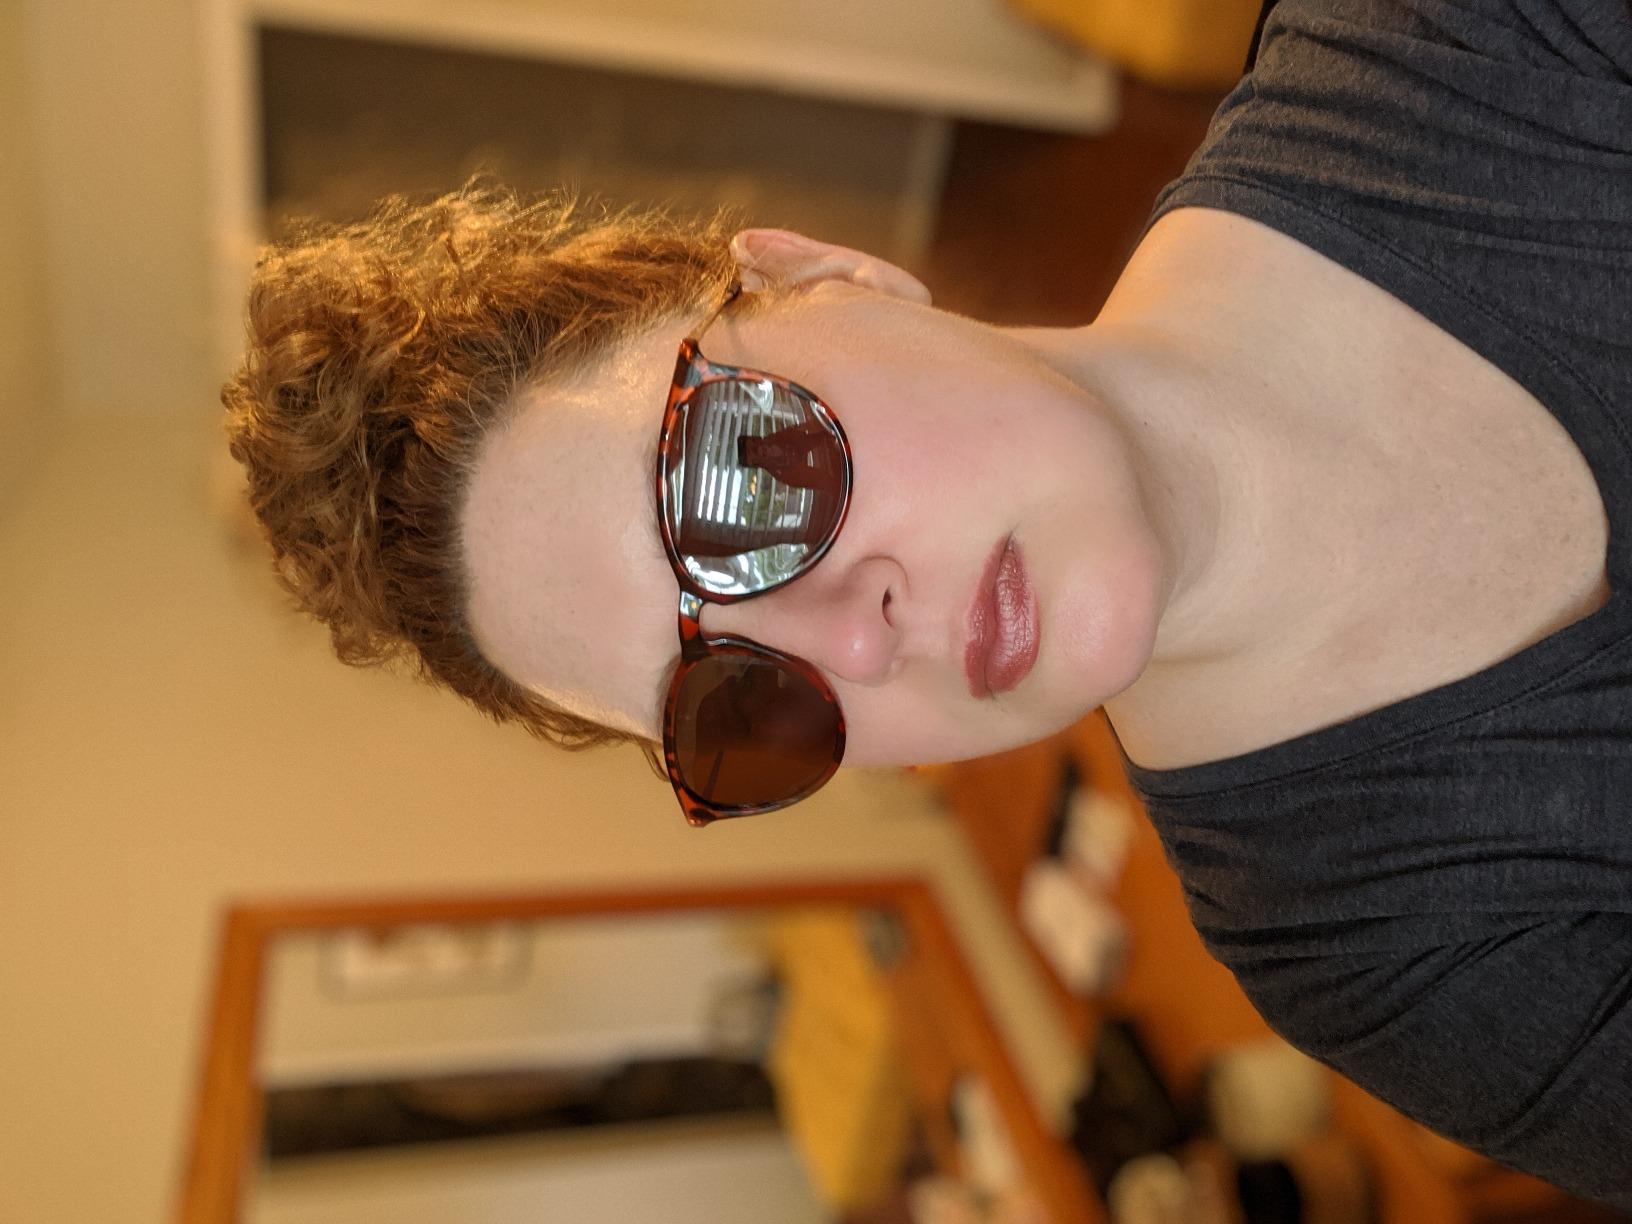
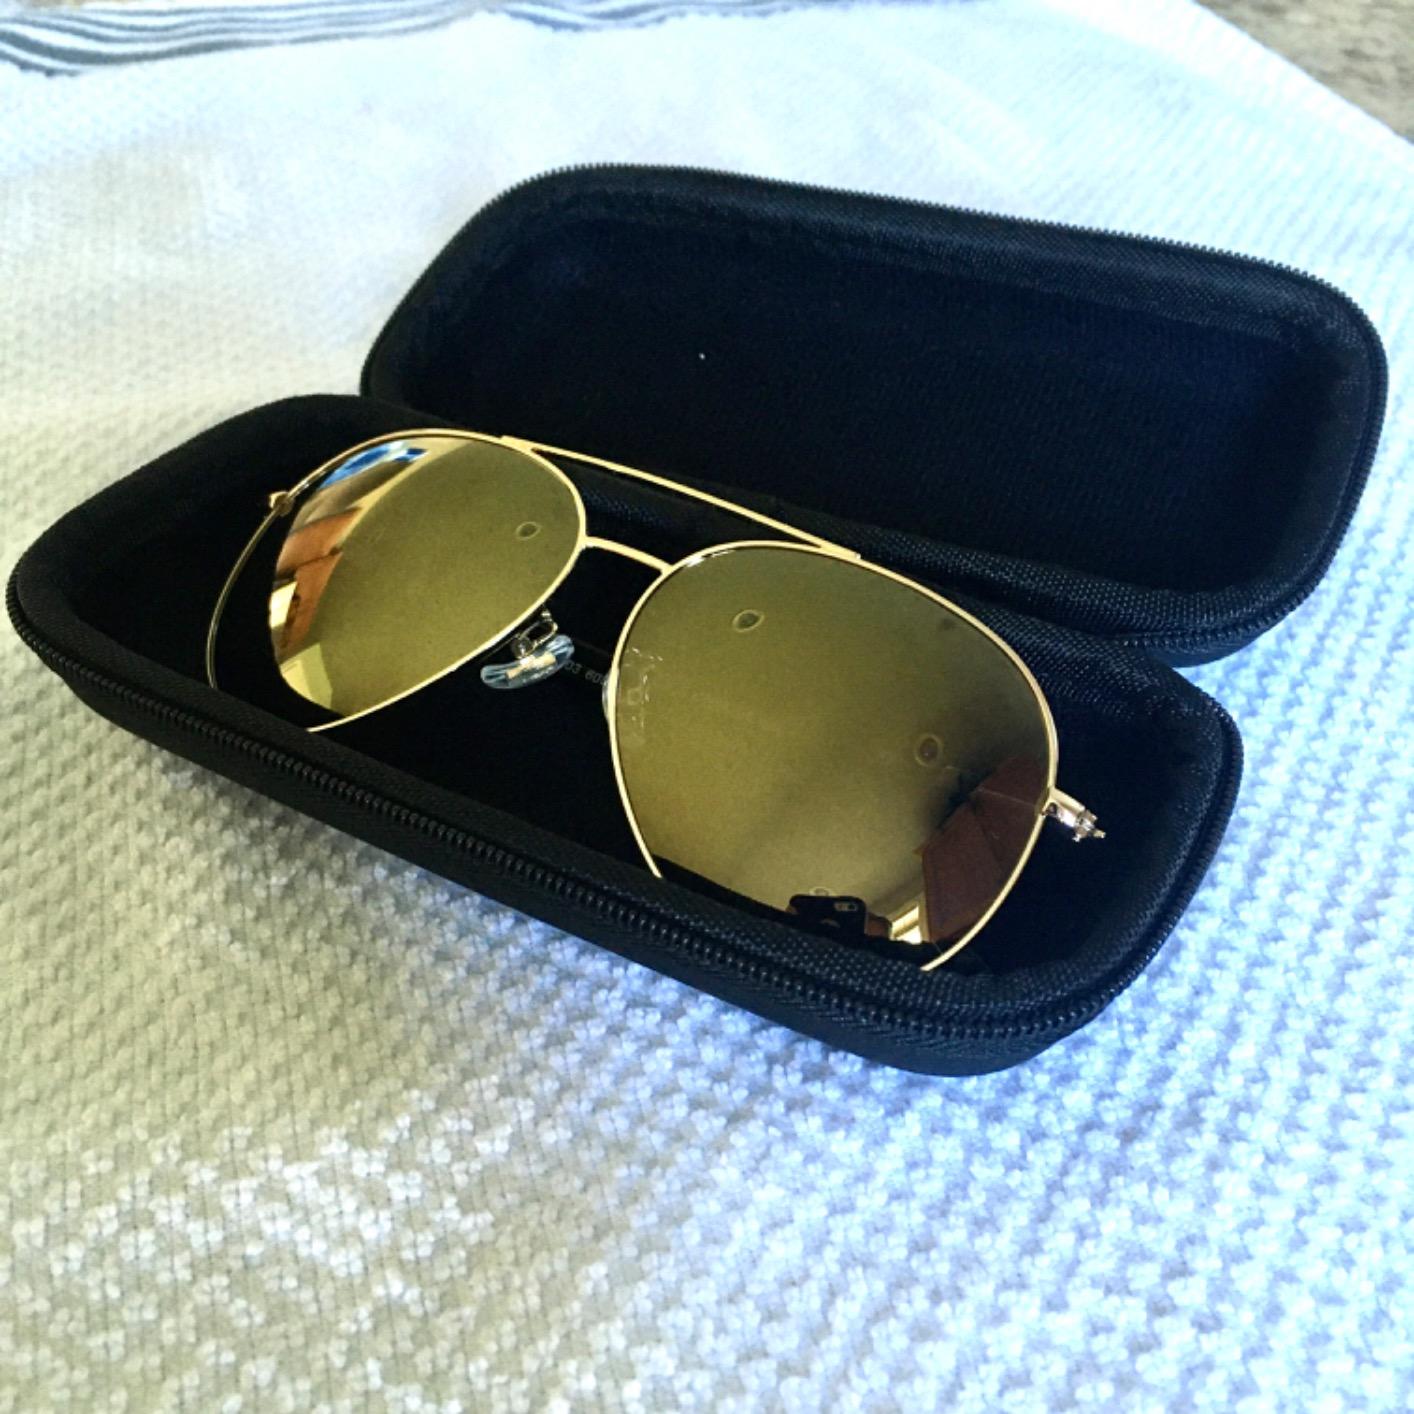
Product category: accessories_sunglasses
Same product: no